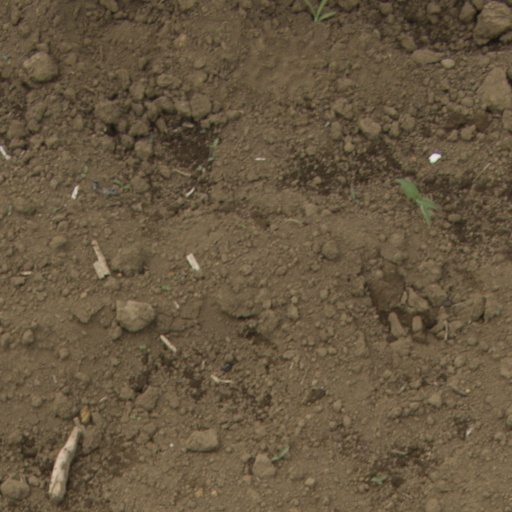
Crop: Jerusalem artichoke